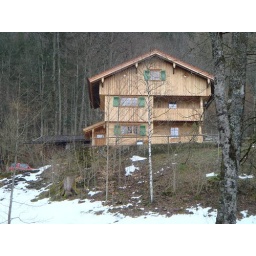
wooden house in the forest